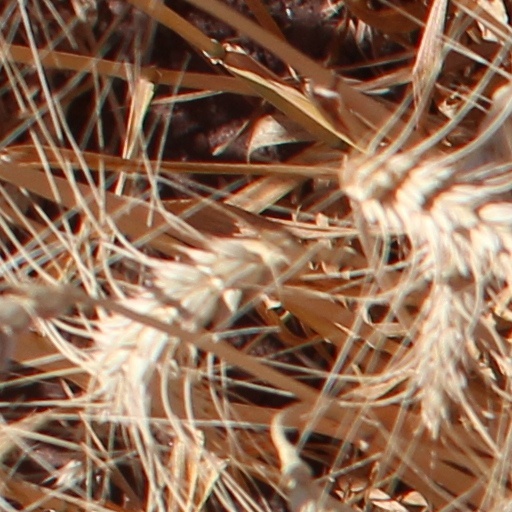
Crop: wheat